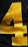
Number: 4